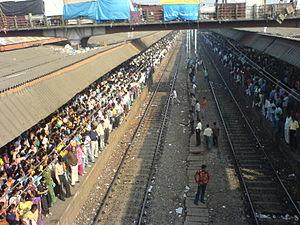
Un foyer de peuplement, appelé aussi foyer de population, est une zone géographique de forte densité humaine à l'échelle du globe. Au contraire, on dit d'une zone géographique de faible densité humaine qu'elle est un désert humain.